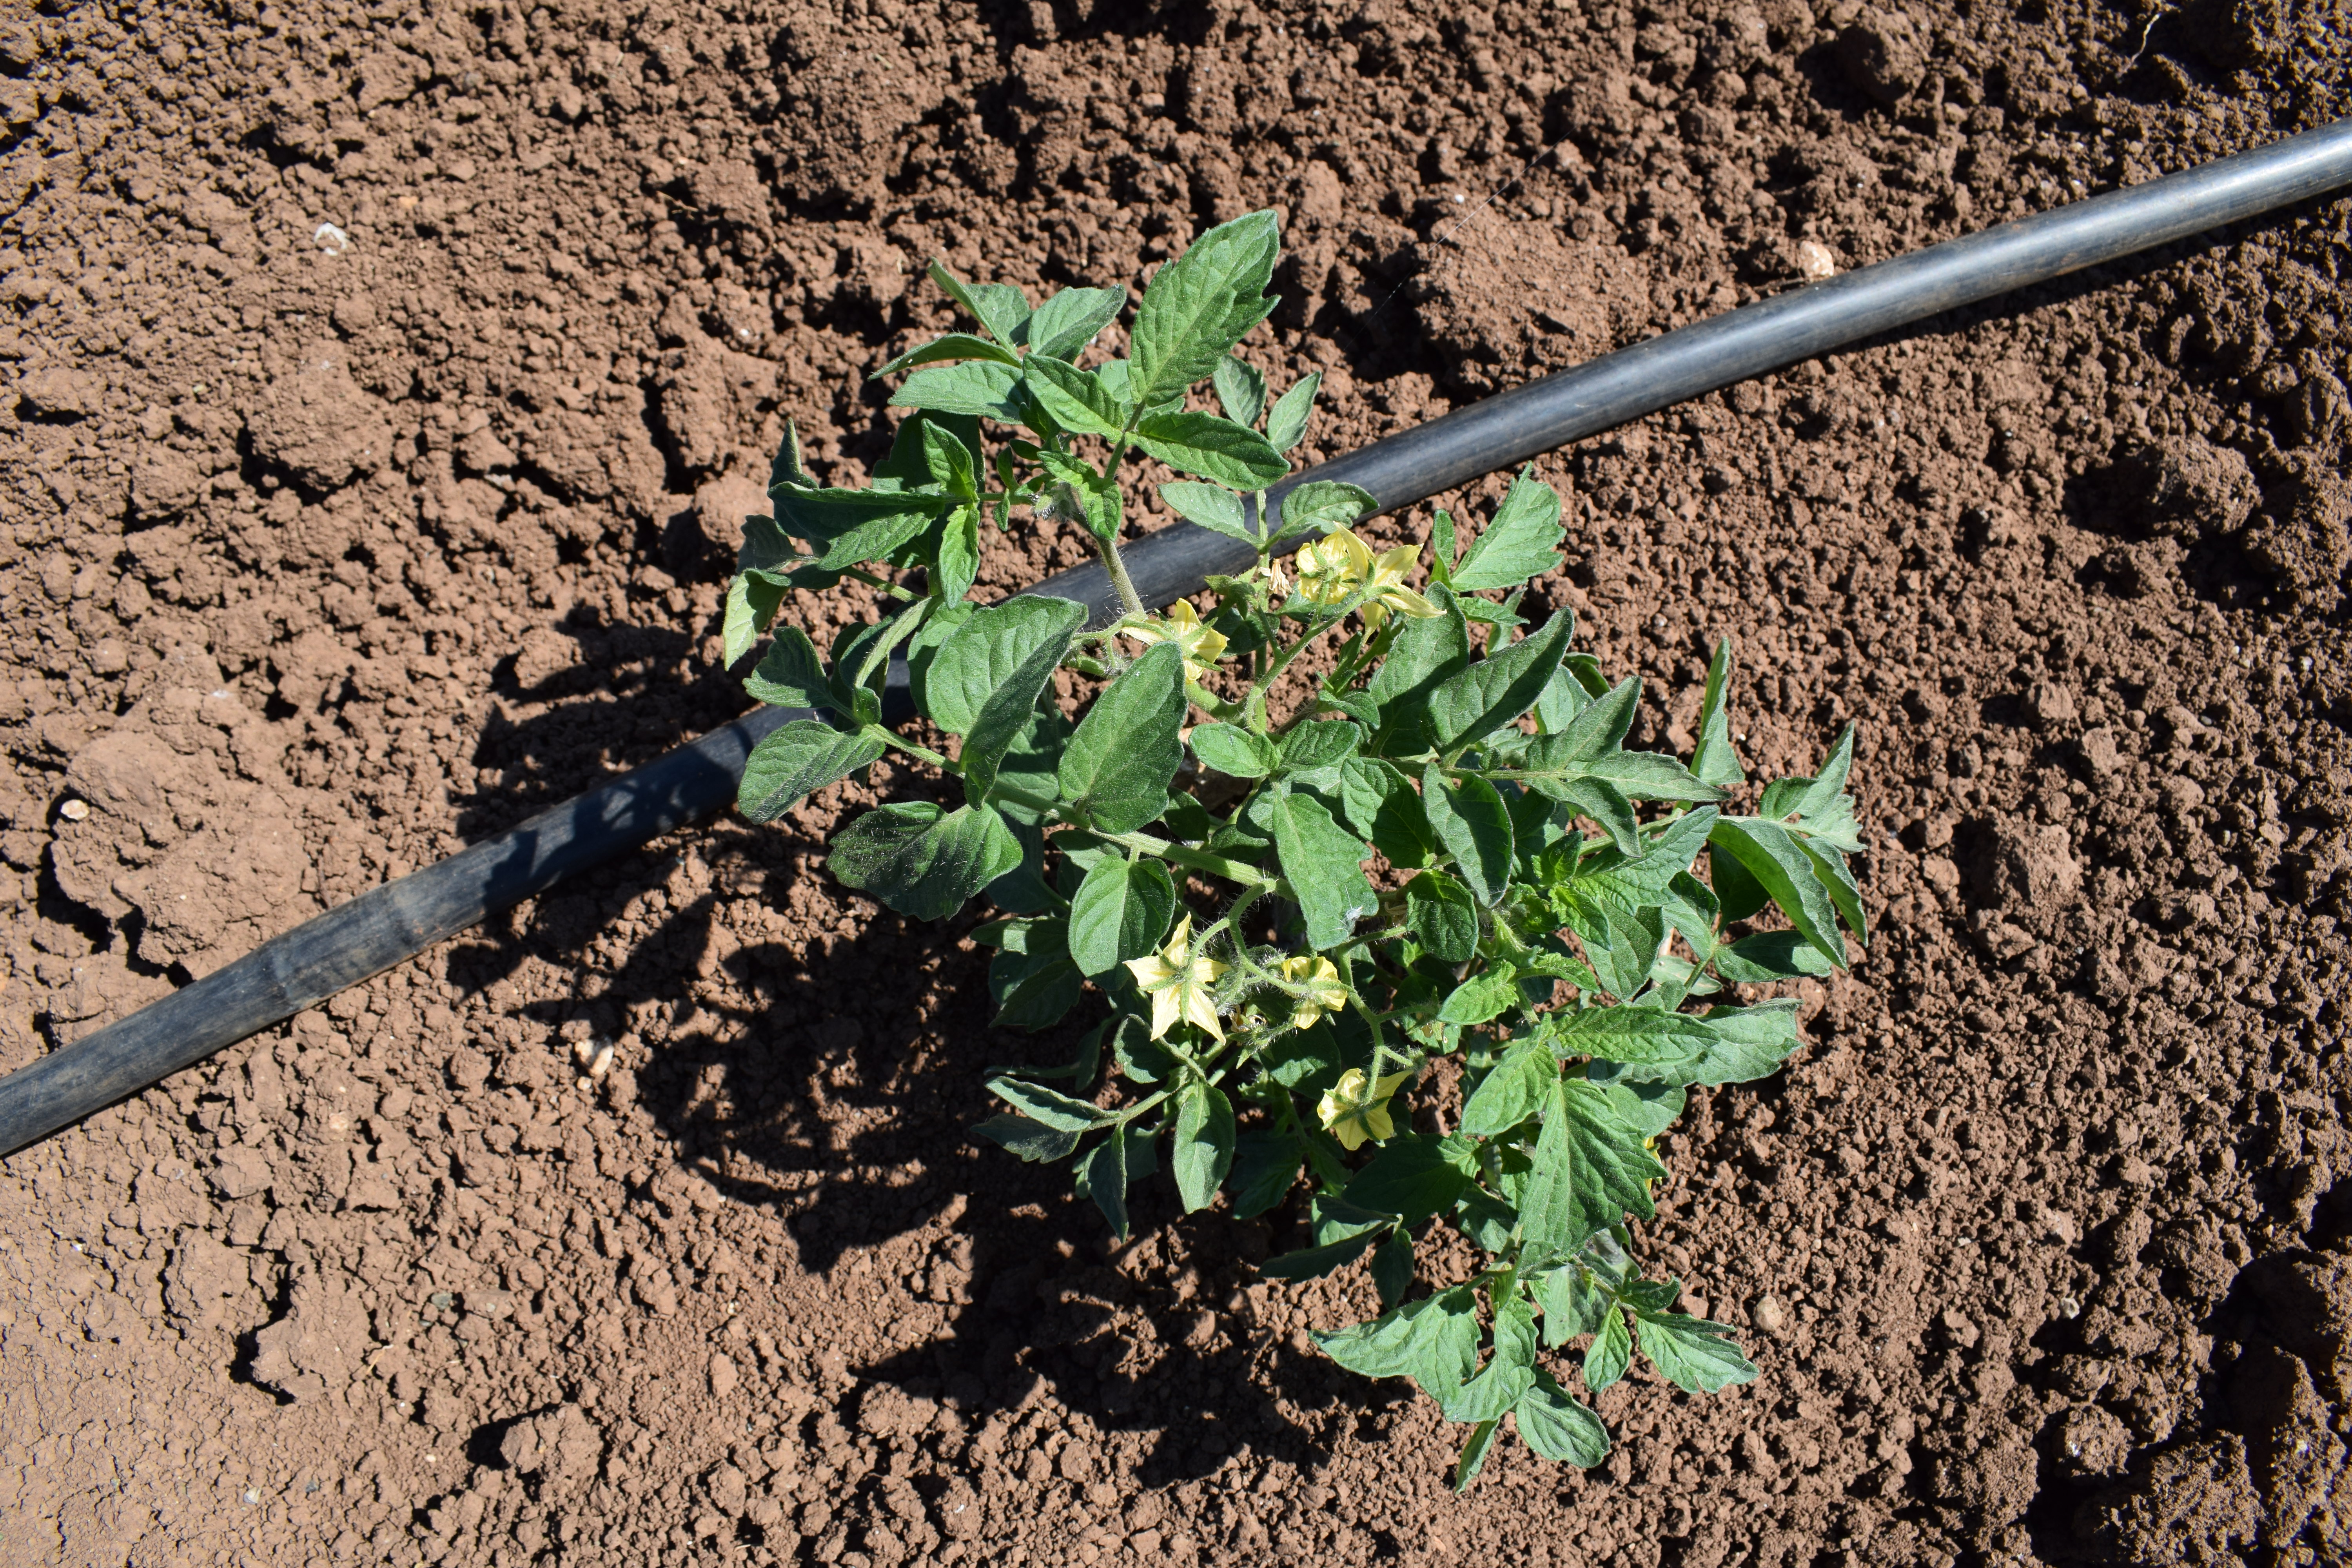
Label: tomato